Bluevale and Whitevale Towers

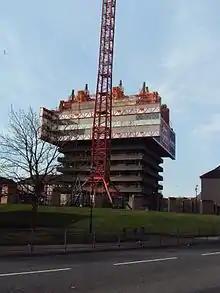
The Bluevale tower during its deconstruction using the top-down method

In November 2011, it was announced by Glasgow Housing Association of the intention to demolish the development, citing the unpopularity of the estate among residents and high maintenance and running costs. The towers gained a later notoriety for being used as a sink estate, with many tenants being recently released convicts and recovering drug addicts.